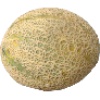
Label: cantaloupe